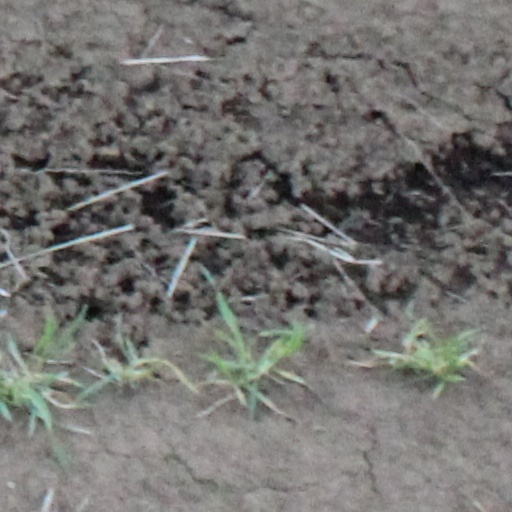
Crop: wheat